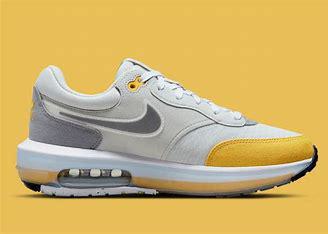
Brand: Nike
Model: Air Max Motif